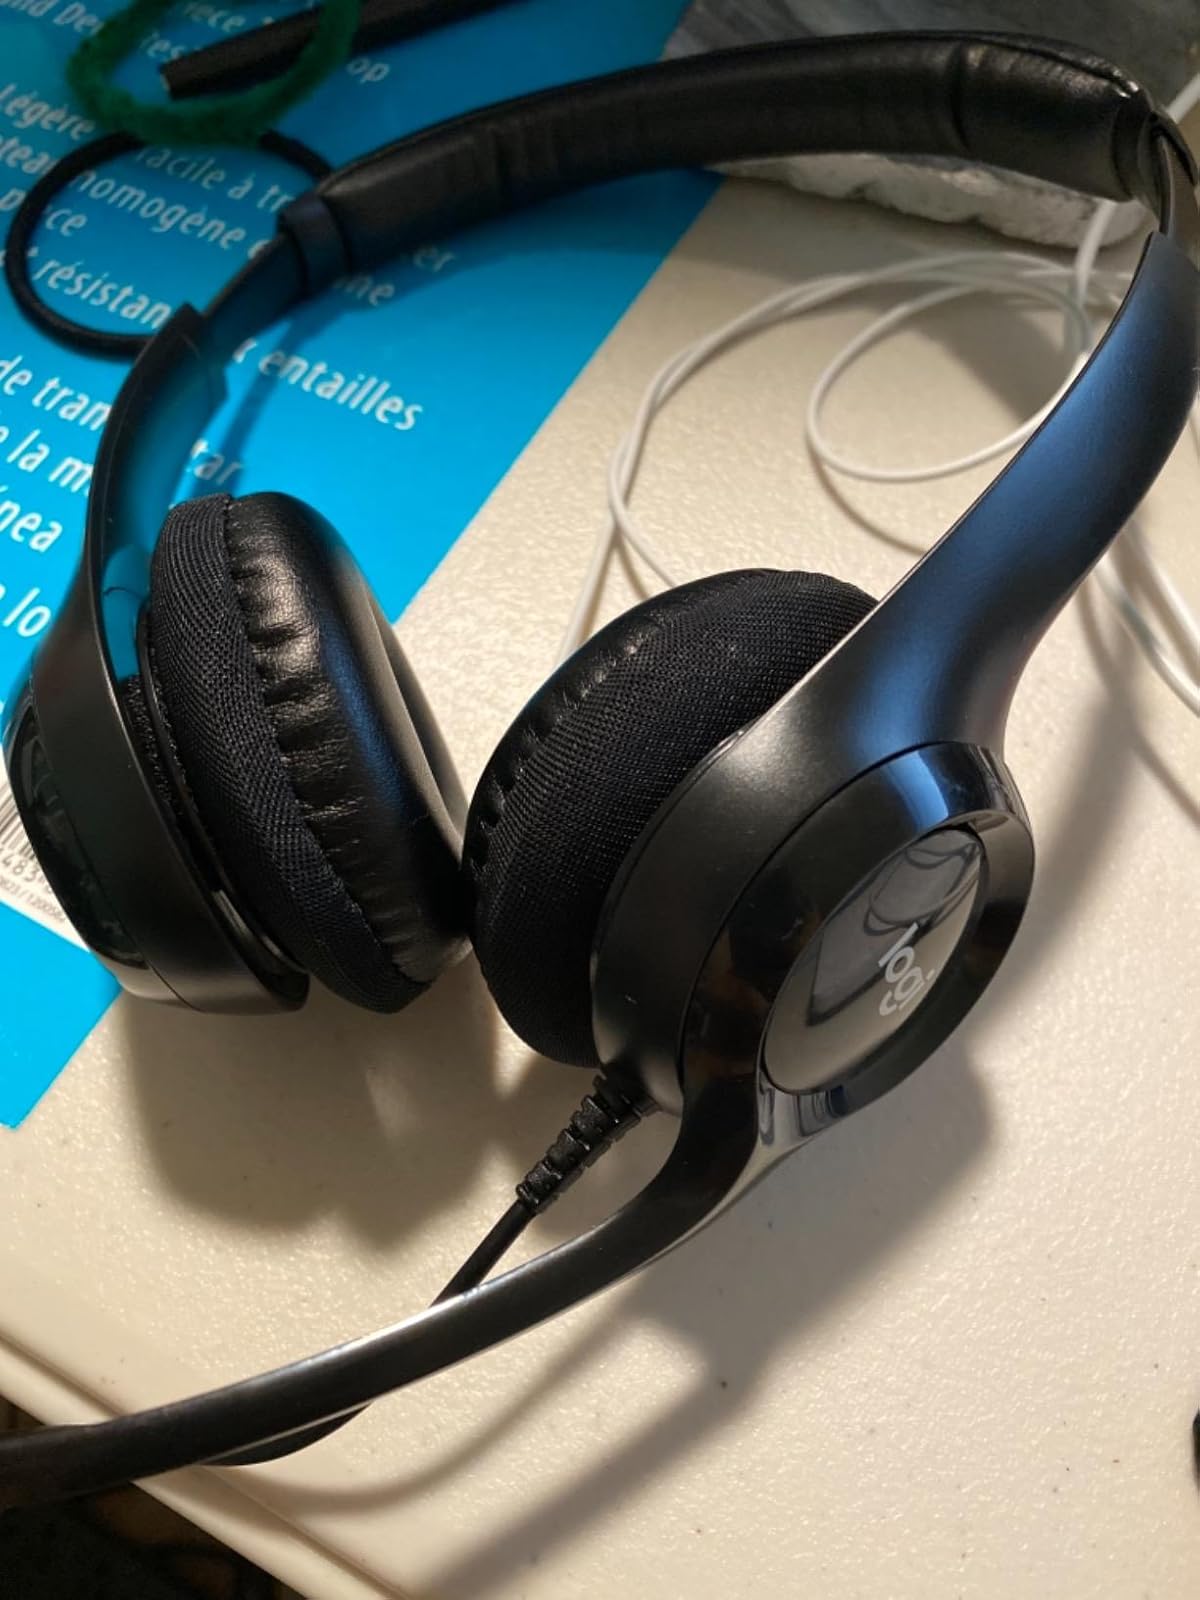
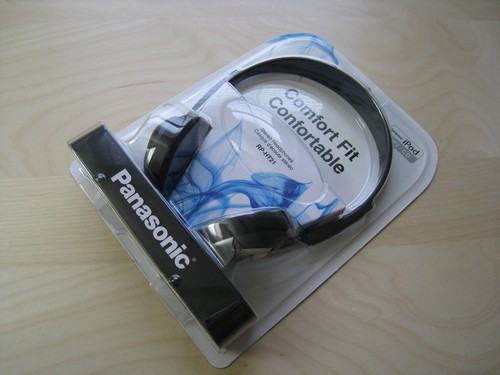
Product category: headphones
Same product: no